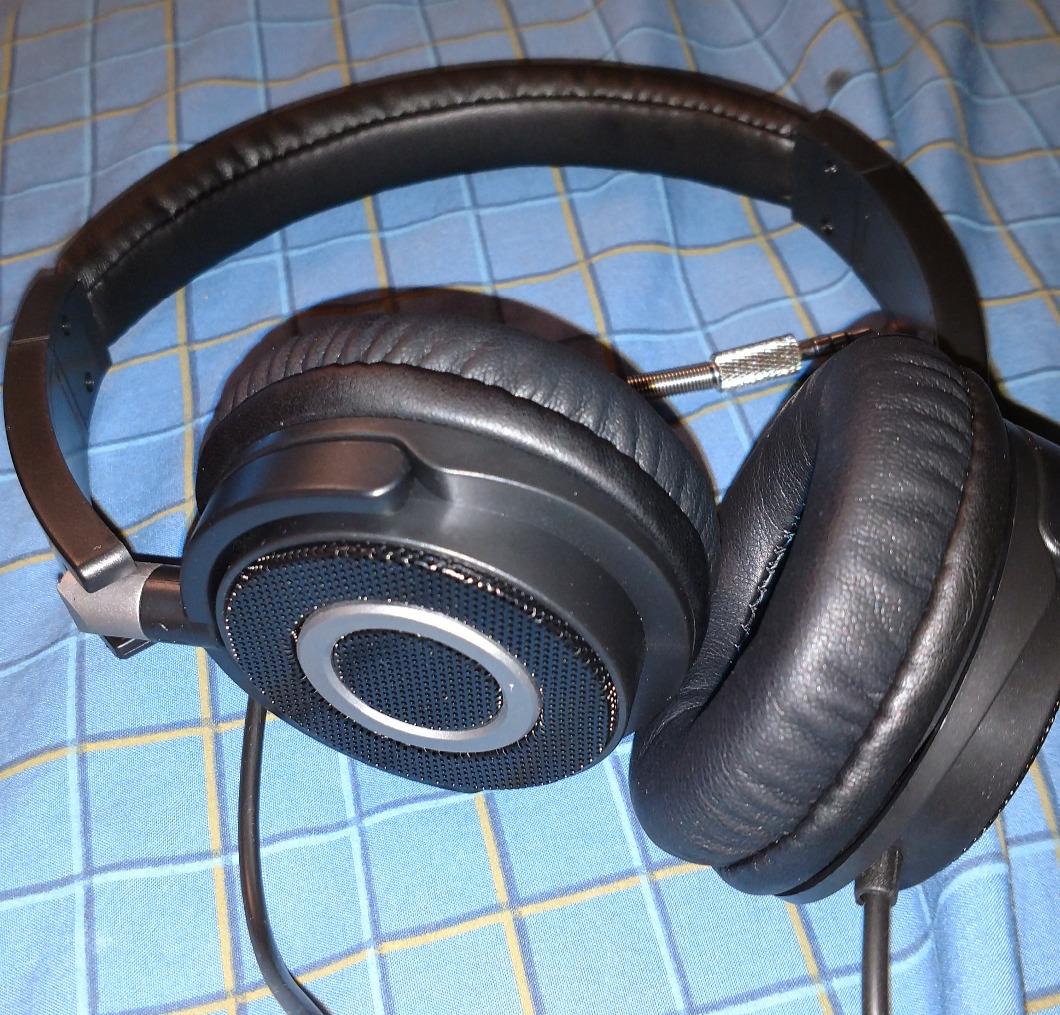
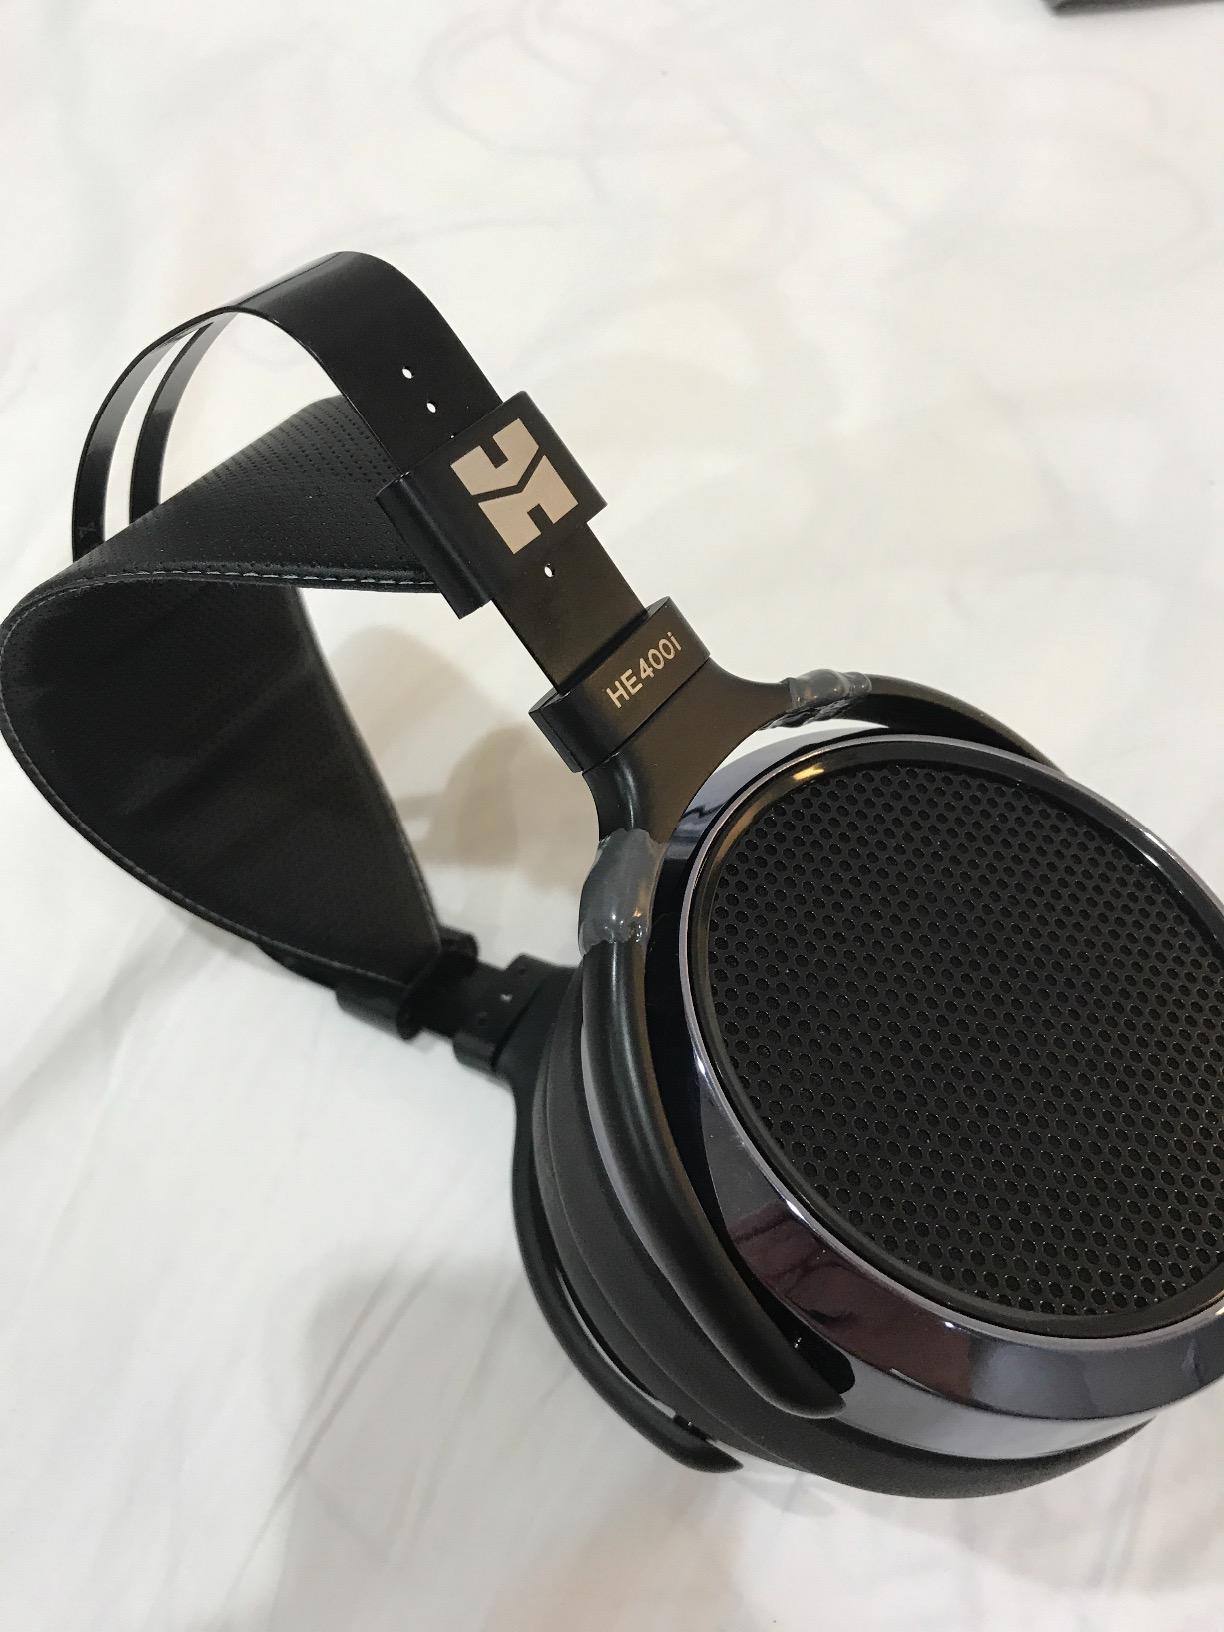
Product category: headphones
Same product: no